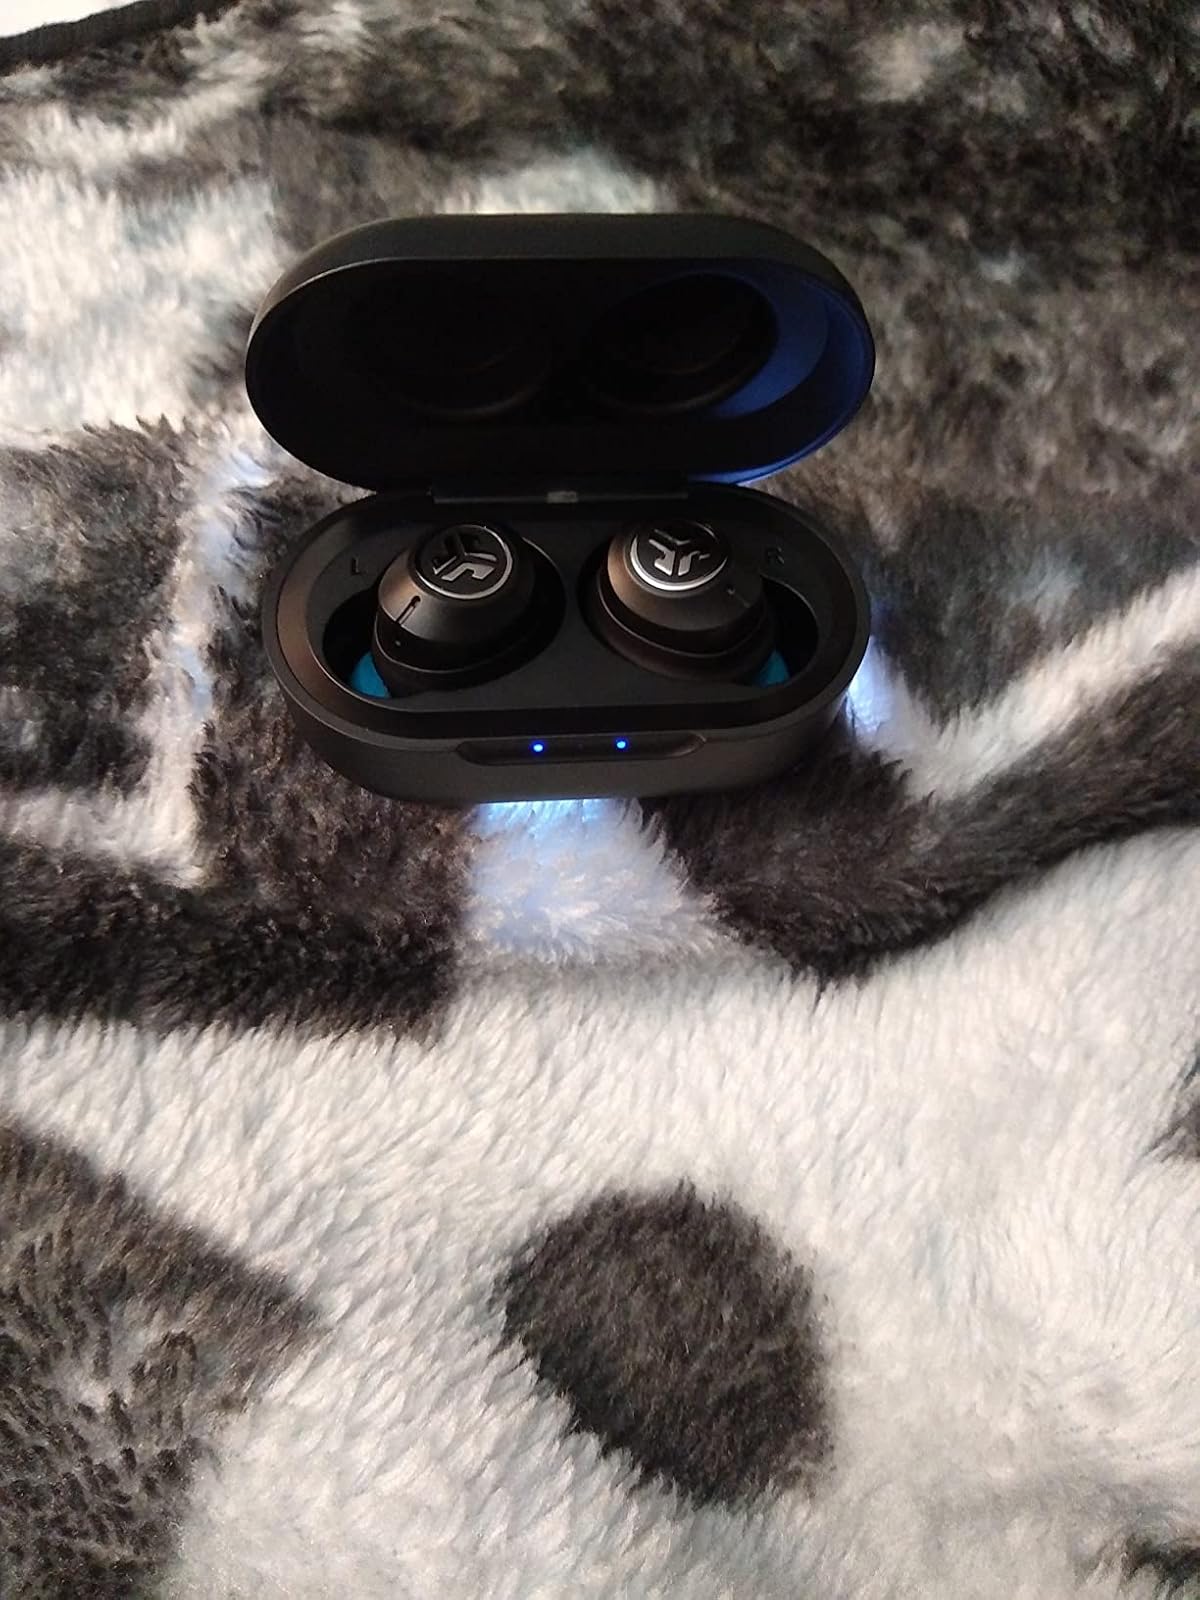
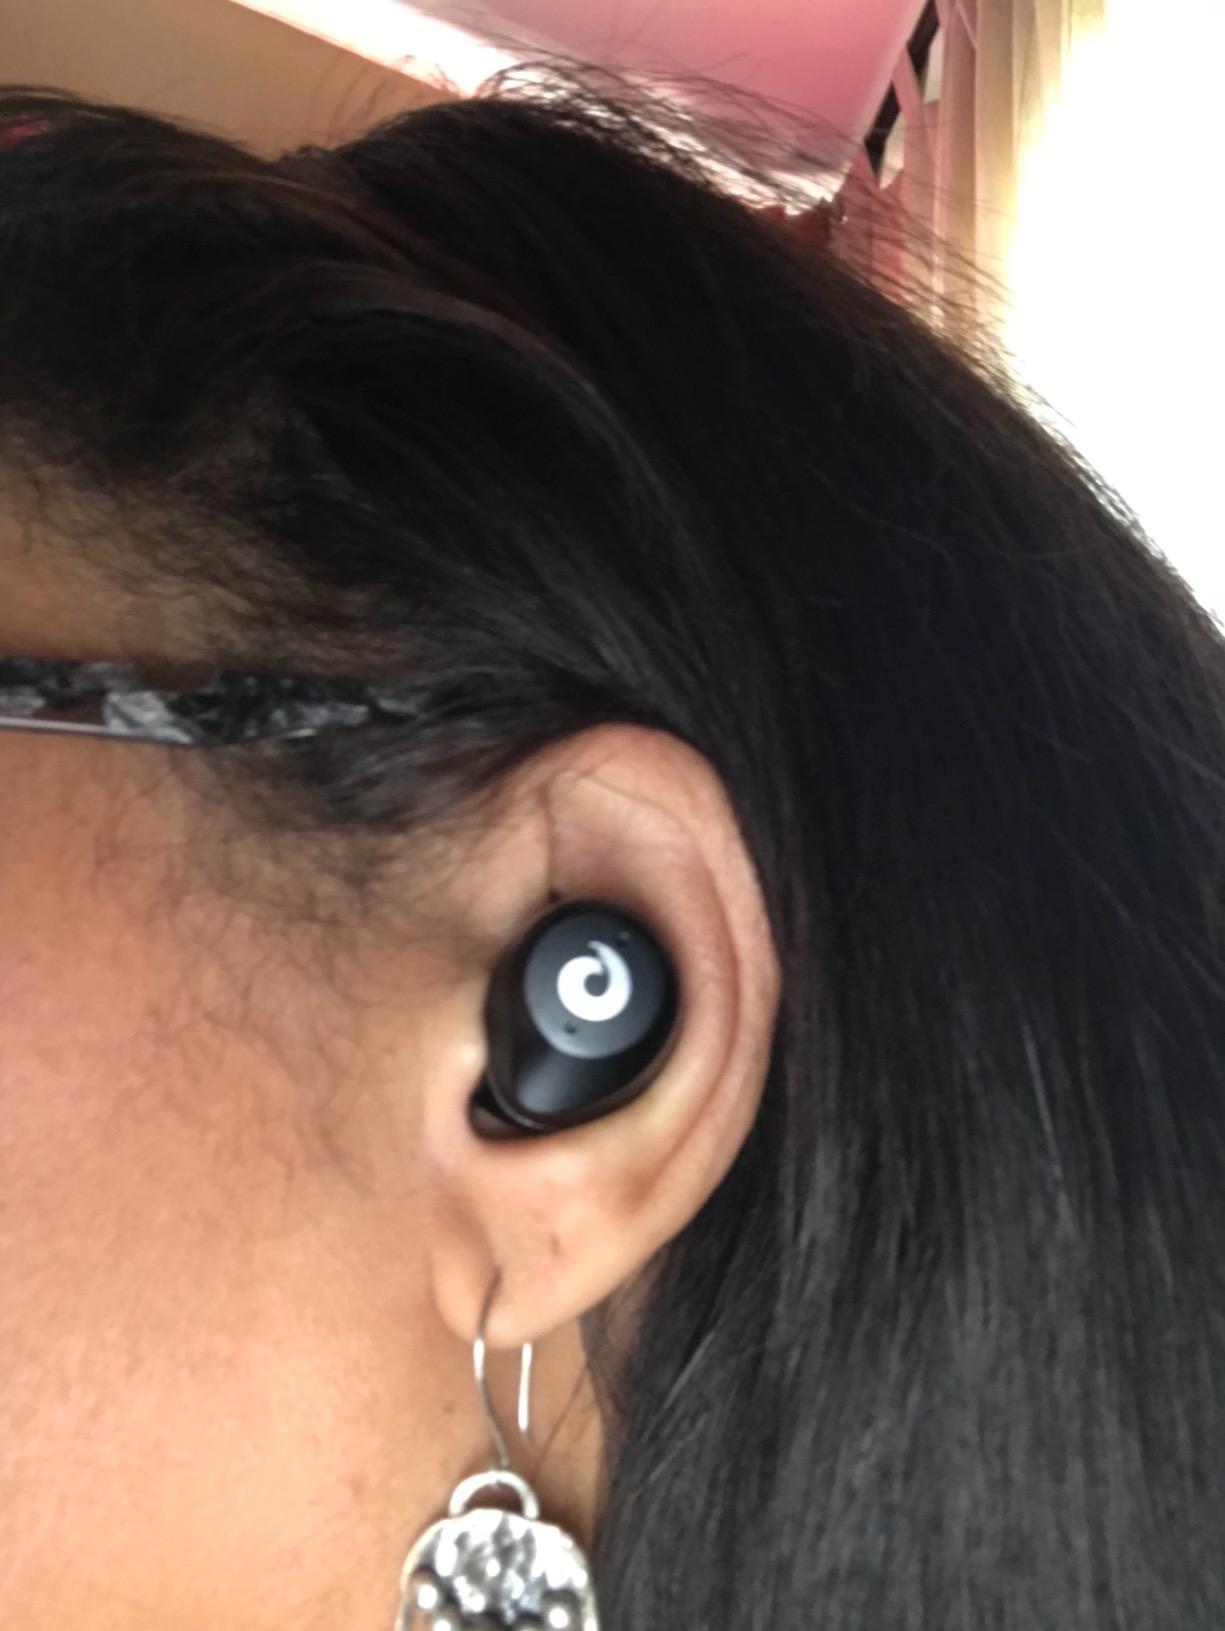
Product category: earbuds
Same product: no